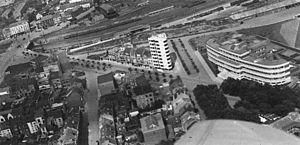
Charleroi (Belgique) - Porte de Waterloo, boulevards Dewandre et Zoé Drion en 1939. Au centre, immeuble moderniste à appartements (en construction), à droite, la maternité reine Astrid, deux œuvres de l'architecte Marcel Leborgne. Photo provenant des archives de la ville de Charleroi, publiée dans le document pédagogique ""Je découvre mon quartier et ma ville. Je découvre Charleroi. Atlas des quartiers"", 2001, fiche 18."
Marcel Leborgne est un architecte belge né à Gilly le 15 avril 1898 et mort à Charleroi le 22 janvier 1978, membre d'une famille d'architectes, son œuvre, moderniste pour l'essentiel, même si son parcours est en marge du mouvement moderne en Belgique, est avant tout carolorégienne.
Le square Jules Hiernaux est une place de Charleroi.